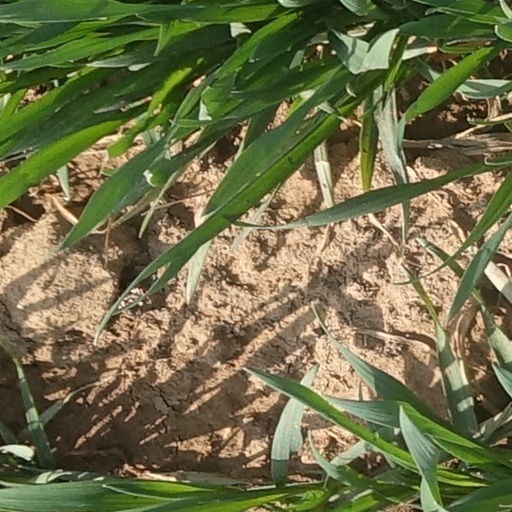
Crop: wheat